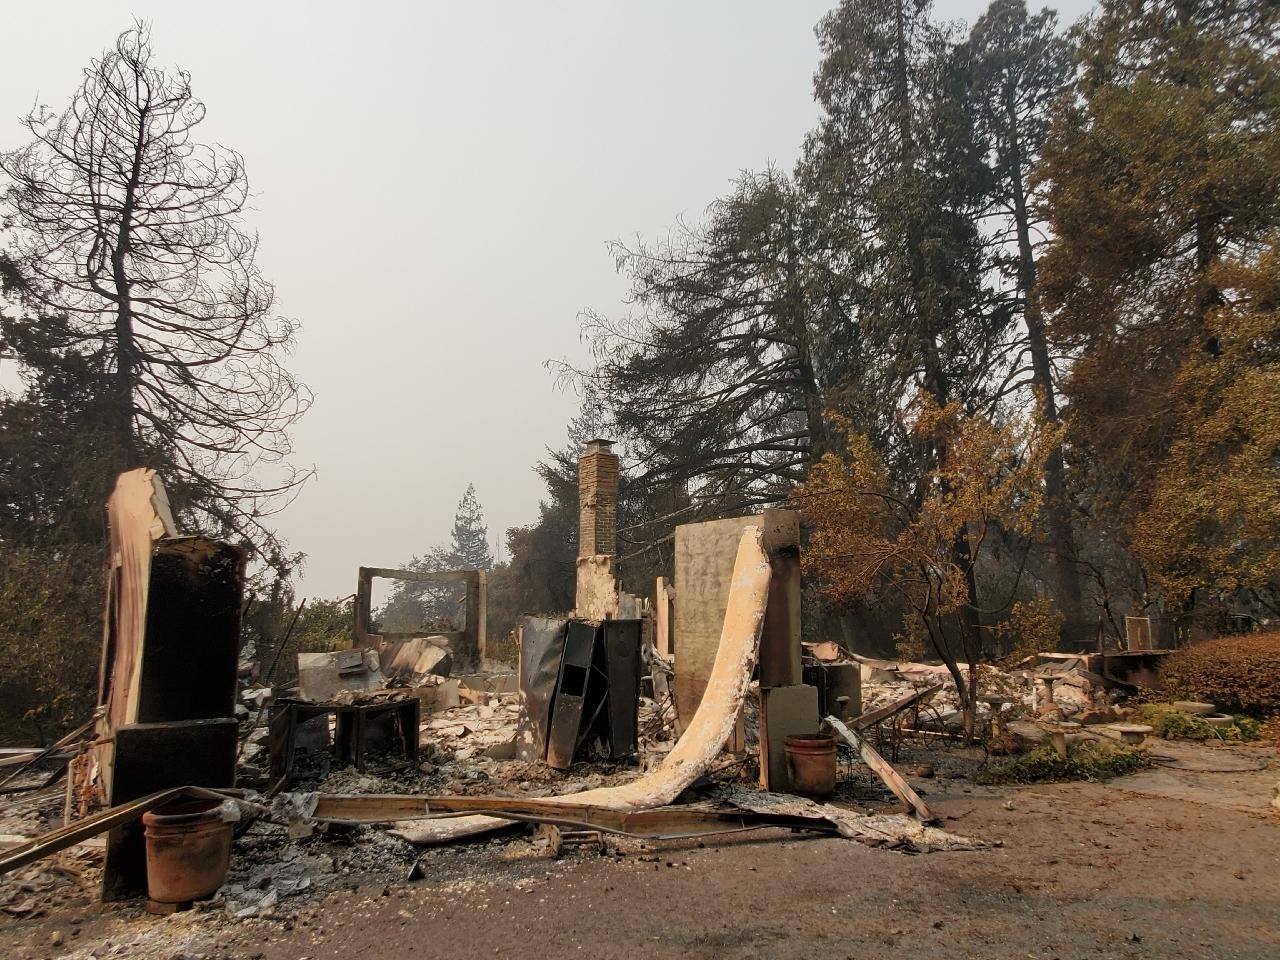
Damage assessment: destroyed